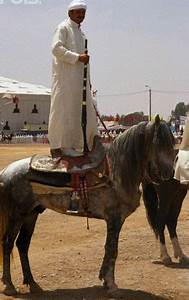
Label: cavallo